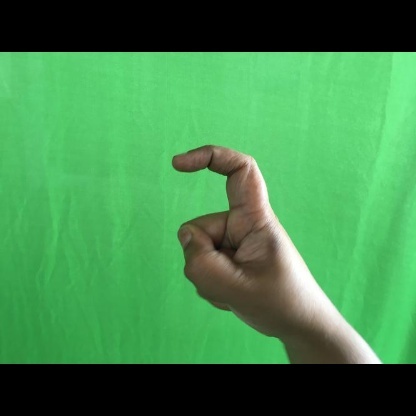
Mudra: Tamarachudam